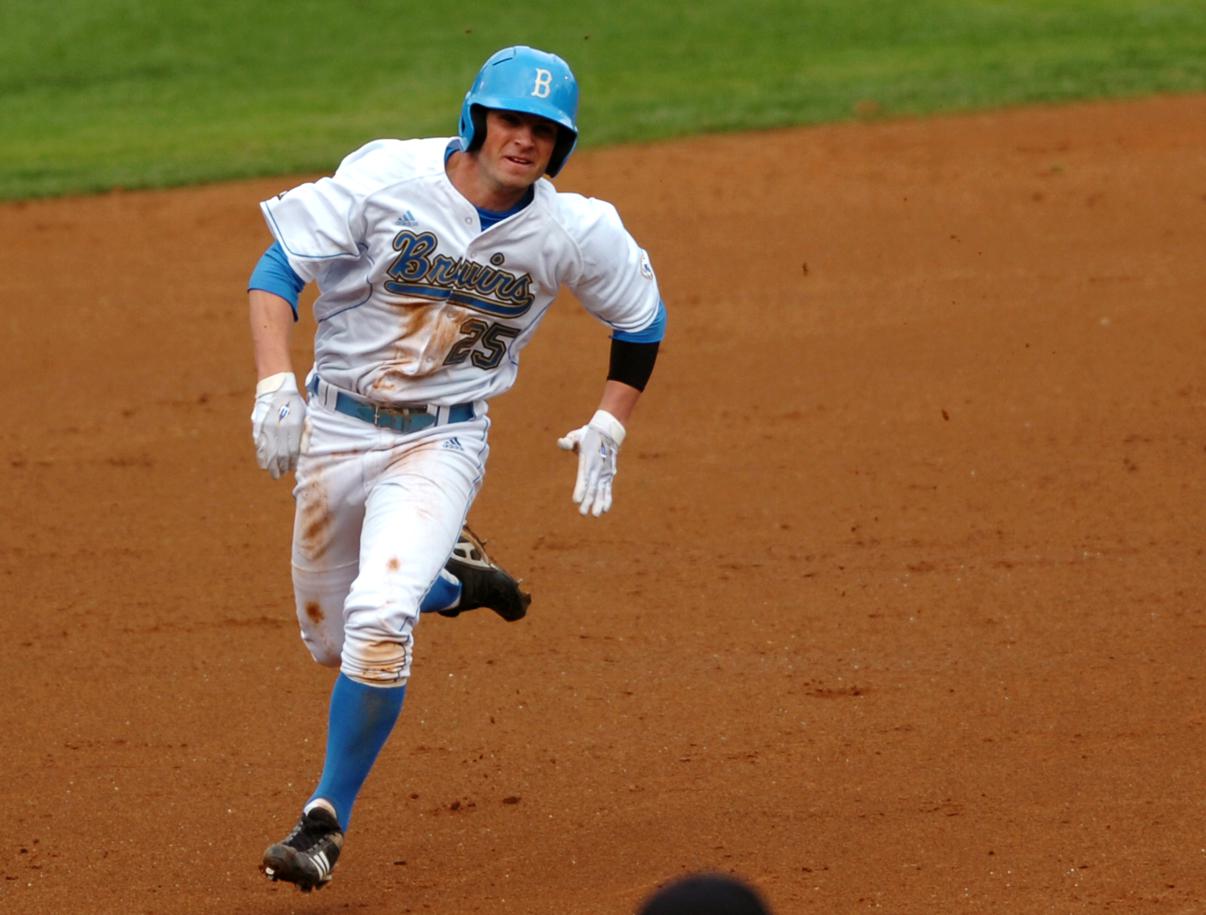
person went 3 - for - 4 with runs in sunday 's later game as educational institution campus avoided getting swept by american football team in the weekend series .
Relation: Story